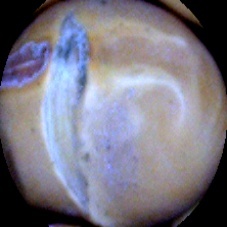
Label: Skin-damaged